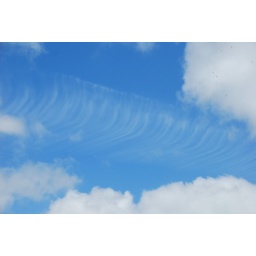
According to our in house cloud expert, these are caused by contrails from aircraft...unfortunately.